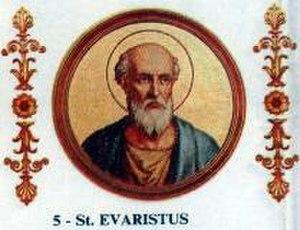
Dans les catalogues pontificaux du IIᵉ siècle utilisés par Irénée et Hippolyte, Évariste apparaît comme le 5ᵉ évêque de Rome, successeur de Clément Iᵉʳ. Le Catalogue libérien lui donne comme nom Aristus. Les dates exactes de son épiscopat ne sont pas connues.